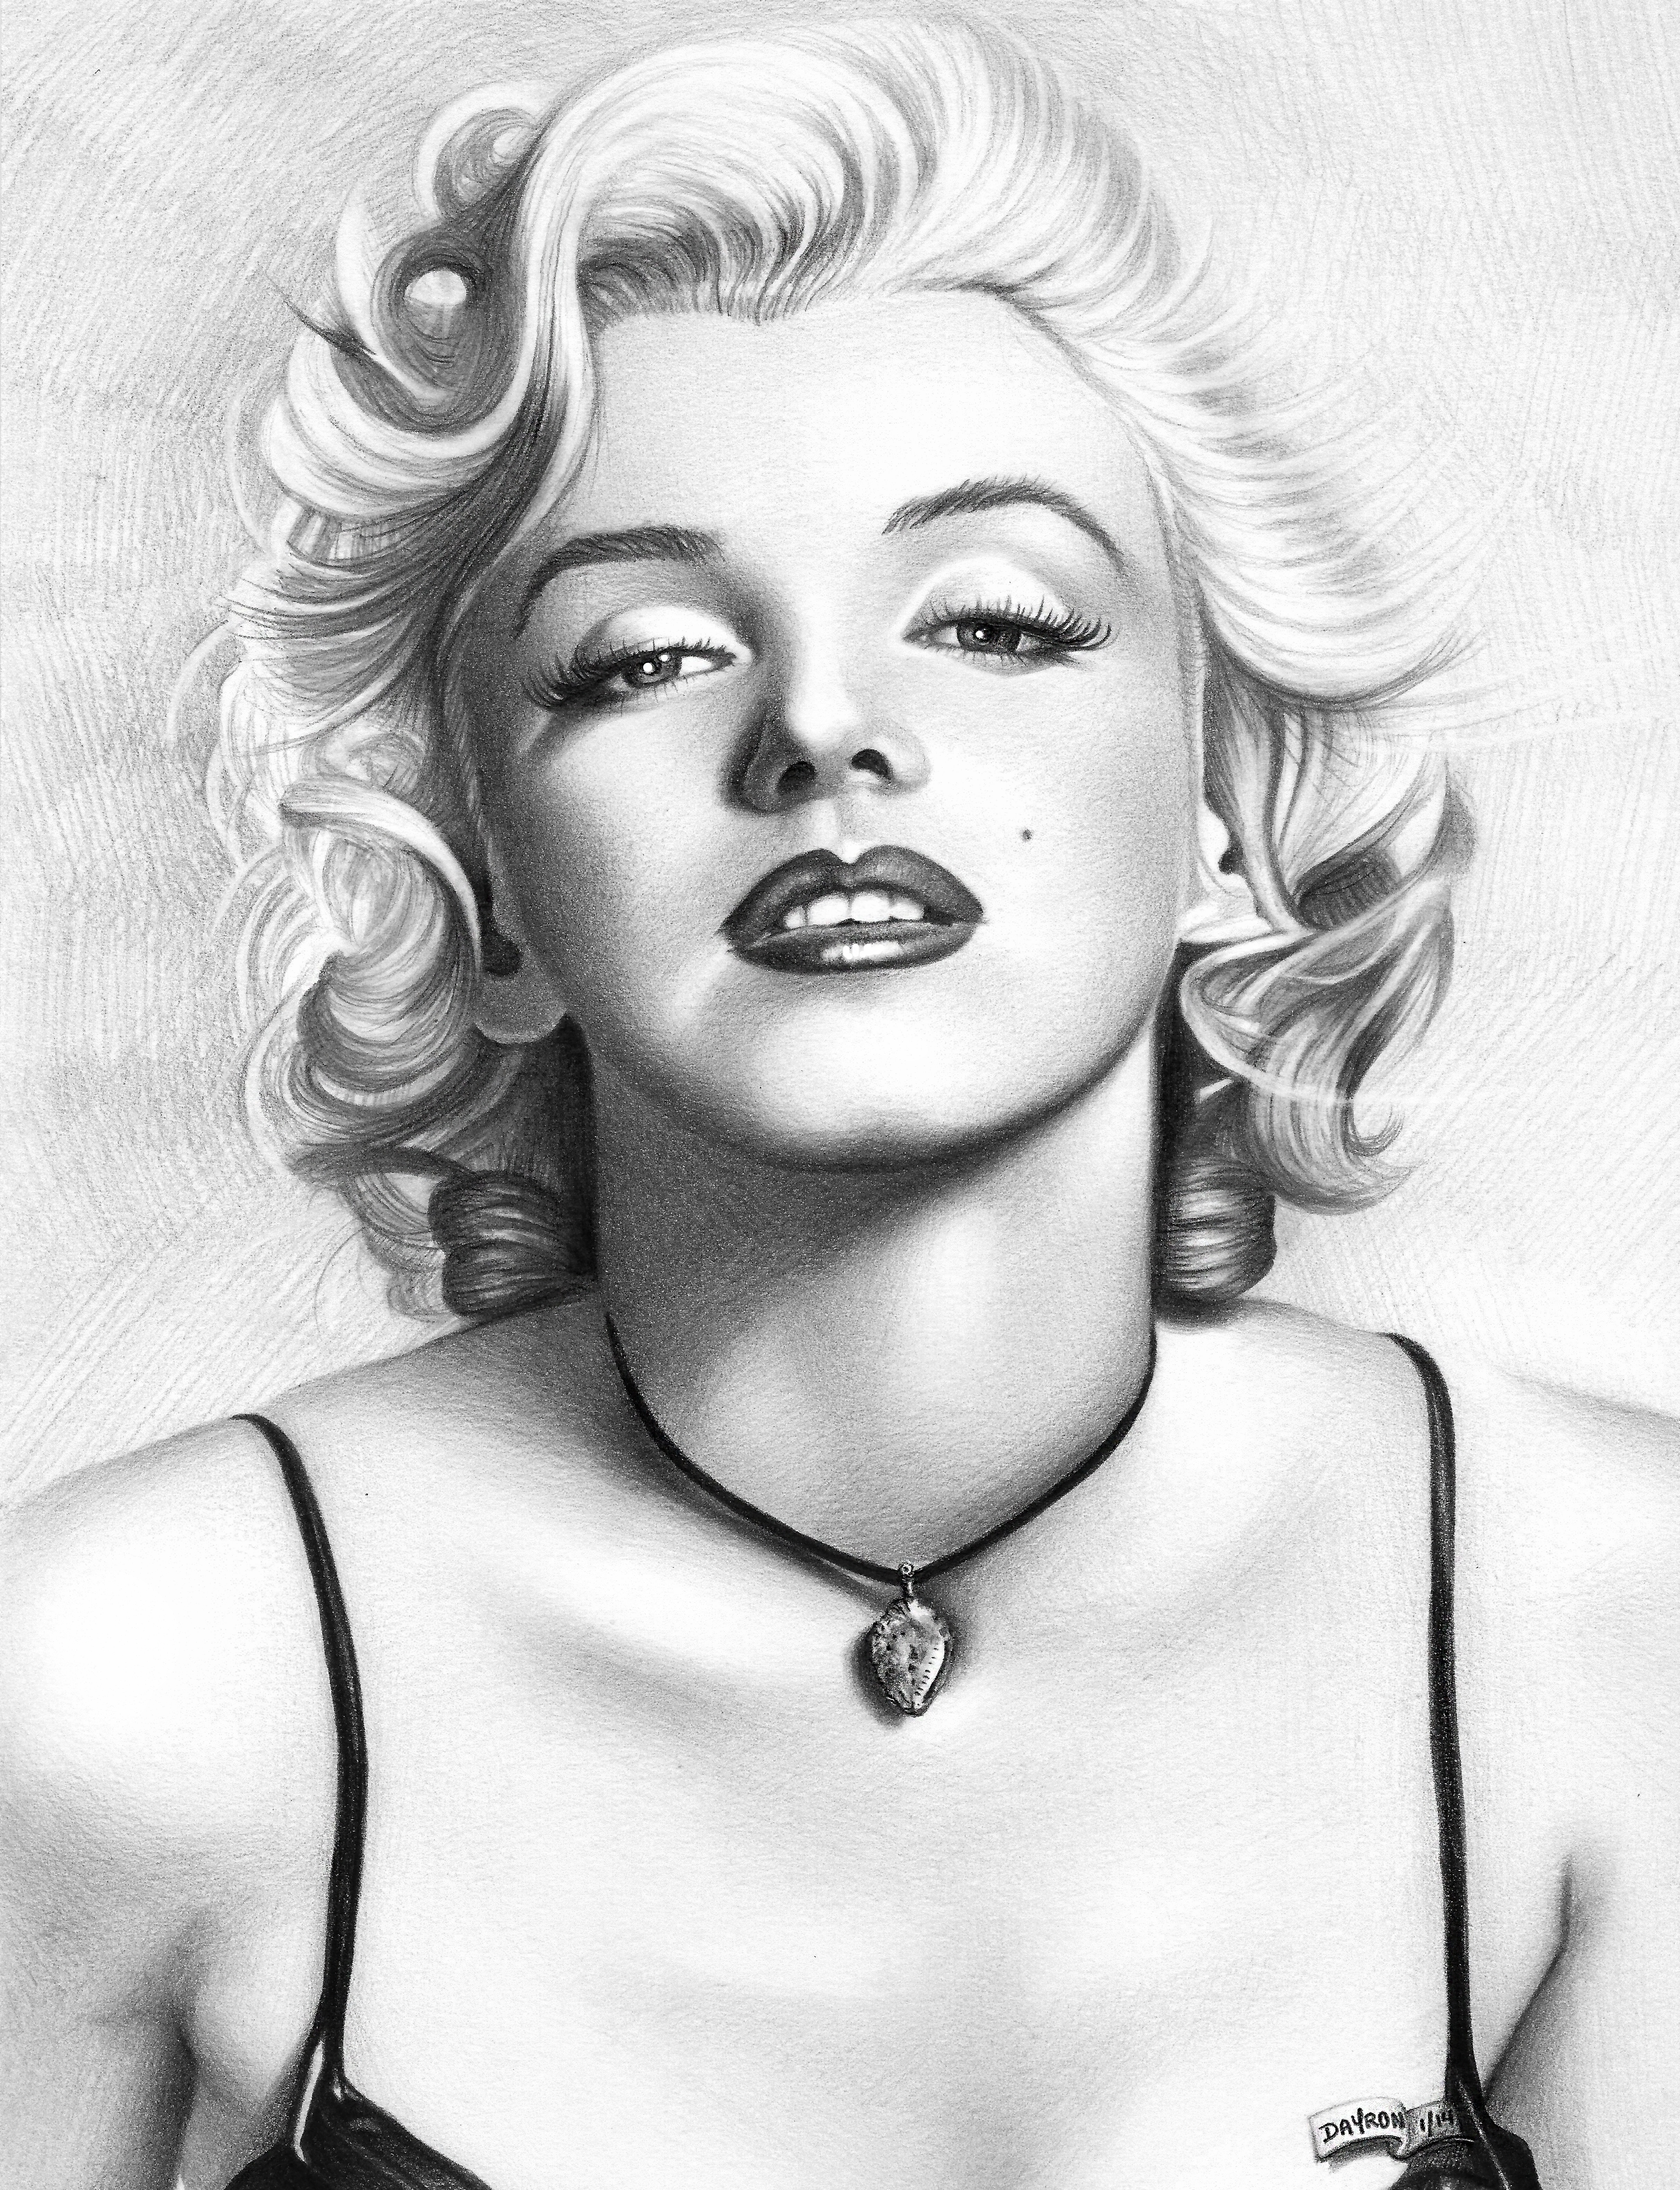
black and white, girl, woman, hair, female, love, brunette, portrait, model, fashion, black, monochrome, lady, hairstyle, face, art, luxury, sketch, drawing, illustration, lovely, hot, head, lips, pose, beauty, sexy, style, draw, adorable, attractive, elegance, glamour, perfect, actress, sensual, sensuality, photo shoot, marilyn, marilyn monroe, monochrome photography, monroe, supermodel